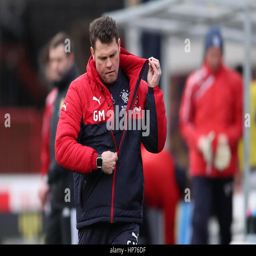
football player takes off his coat at half - time during sports association